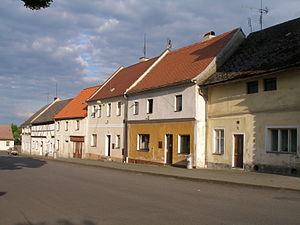
Mašťov est une ville du district de Chomutov, dans la région d'Ústí nad Labem, en Tchéquie. Sa population s'élevait à 565 habitants en 2018.